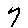
Label: 7